Mary Kirkwood

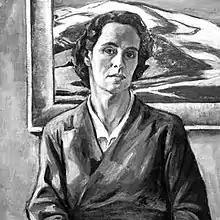
Self-portrait of Mary Kirkwood

Mary Kirkwood (December 21, 1904 – June 17, 1995) was an American artist and a professor at the University of Idaho from 1930 to 1970. Kirkwood earned a Bachelor of Arts degree from the University of Montana in Missoula, Montana, and a master of fine arts degree from the University of Oregon in Eugene, Oregon, and completed graduate work at the Royal Art School in Stockholm, Sweden and the College of Art Study Abroad in Paris. The same year, she began teaching at the University of Idaho as a professor of painting and history of painting, and remained with the university for 40 years, until retiring in 1970.